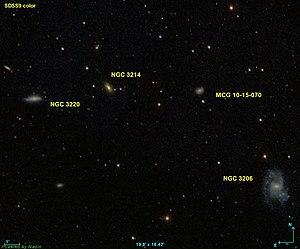
Image créée à l'aide du logiciel Aladin Sky Atlas du Centre de Données astronomiques de Strasbourg et des données publiques en format FIT de SDSS (Sloan Digital Sky Survey).
NGC 3206 est une galaxie spirale barrée située dans la constellation de la Grande Ourse à environ 52 millions d'années-lumière de la Voie lactée. Elle a été découverte par l'astronome germano-britannique William Herschel en 1793.